Cippenham Moat

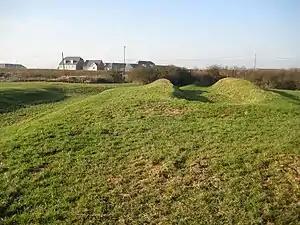
Earthwork remains of Cippenham Moat

Cippenham Moat refers to the remains of a 13th Century Royal Palace created by King Henry III, located in the Cippenham suburb of Slough, in Berkshire. The area where the Palace once stood is still referred to and marked on maps as "Cippenham Moat".